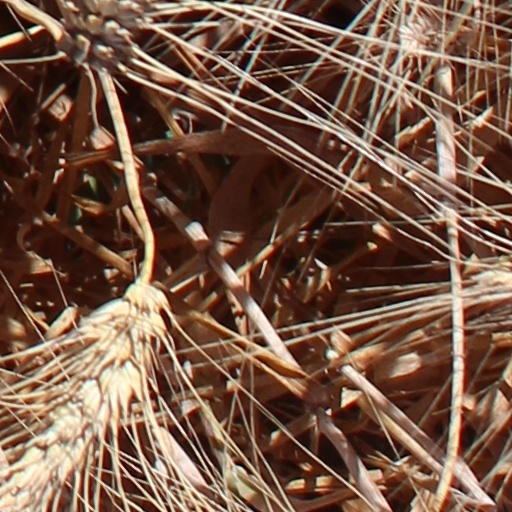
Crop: wheat